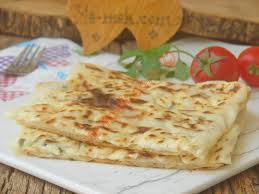
Yemek: gozleme